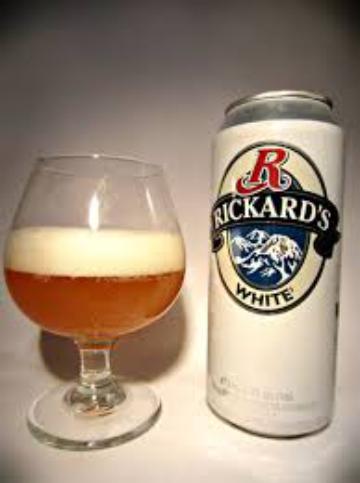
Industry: Food